Holzbach (Hochwald)

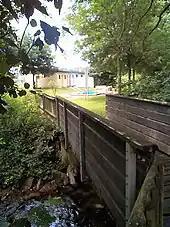
Bridge over the Holzbach in the Kneipp facility at Thailen

The Holzbach is a stream in the state of Saarland, Germany, in the uplands of the Schwarzwälder Hochwald. It flows into the at , a district of Wadern.